47th Fighter Squadron

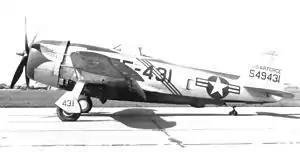
47th Fighter-Interceptor Squadron Republic F-47D-40-RA Thunderbolt, AF Ser. No. 45-49431, Niagara Falls, NY, 1952

On 1 December 1952, the 47th was redesignated the 47th Fighter-Interceptor Squadron and was activated at Niagara Falls Municipal Airport, New York, where it assumed the mission, personnel and equipment of the 136th Fighter-Interceptor Squadron, a federalized New York Air National Guard unit that was returned to state control. Assigned to the 4708th Defense Wing under Air Defense Command, the squadron flew F-47 aircraft. In February 1953 the 47th was reassigned to the 518th Air Defense Group. It upgraded to Mighty Mouse rocket armed and airborne intercept radar equipped North American F-86D Sabres in September 1953. In 1957 the squadron began re-equipping with the North American F-86L Sabre, an improved version of the F-86D which incorporated data link to communicate directly with the Semi Automatic Ground Environment, computer-controlled direction system for intercepts. The service of the F-86L was destined to be quite brief, since by the time the last F-86L conversion was delivered, the type was already being phased out in favor of supersonic interceptors. In May 1958 the Sabres were replaced by Convair F-102 Delta Daggers. On 1 July 1960, the 47th was again inactivated.